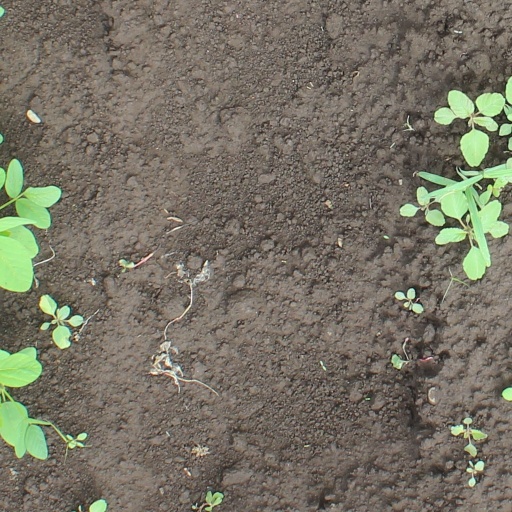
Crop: soybean